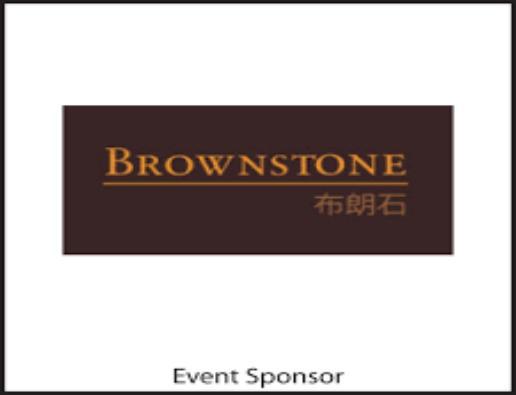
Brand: brownstone
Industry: Necessities